Signaling of the New York City Subway

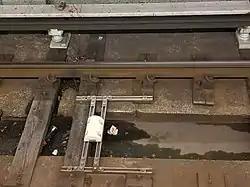
A transponder at Mets–Willets Point. CBTC-equipped trains use such fixed transponders to locate themselves.

The next line to have CBTC installed was the pre-existing IRT Flushing Line and its western extension opened in 2015 (served by the ). The Flushing Line was chosen for the second implementation of CBTC because it is also a self-contained line with no direct connections to other subway lines currently in use, aside from the merging of express and local services. The 2010–2014 MTA Capital Program provided funding for CBTC installation on the Flushing Line, with scheduled installation completion in 2016. The R188 cars were ordered in 2010 to equip the line with compatible rolling stock. This order consists of new cars and retrofits of existing R142A cars for CBTC.